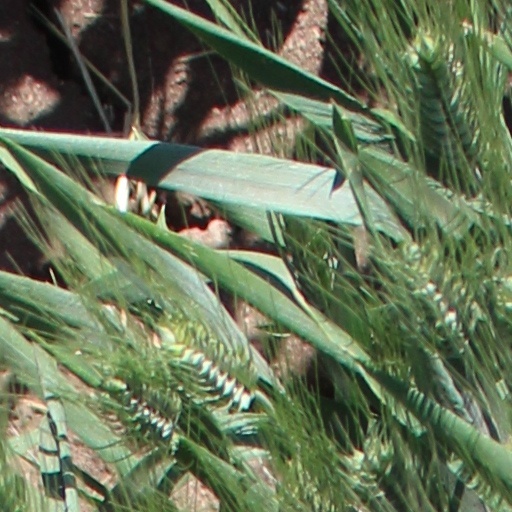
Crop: wheat